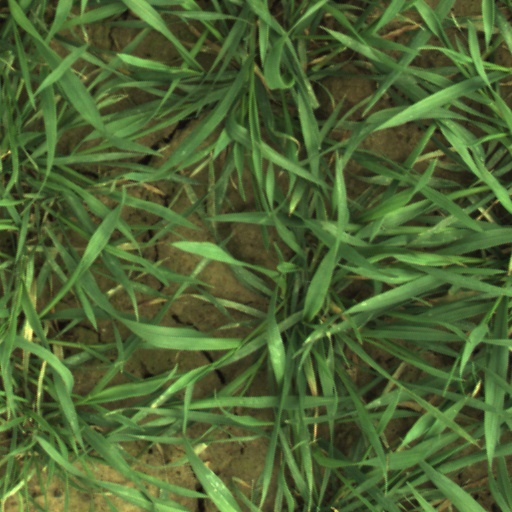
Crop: wheat